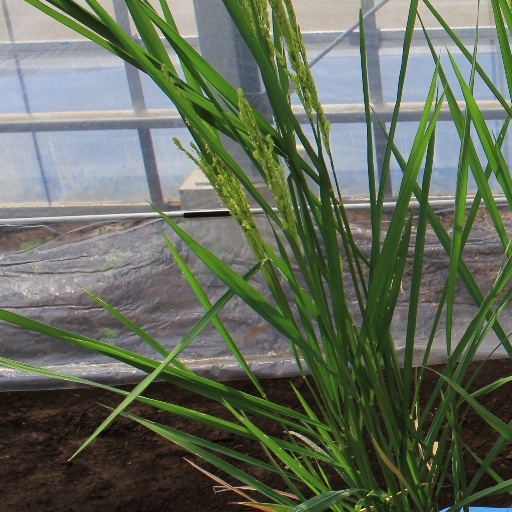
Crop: rice